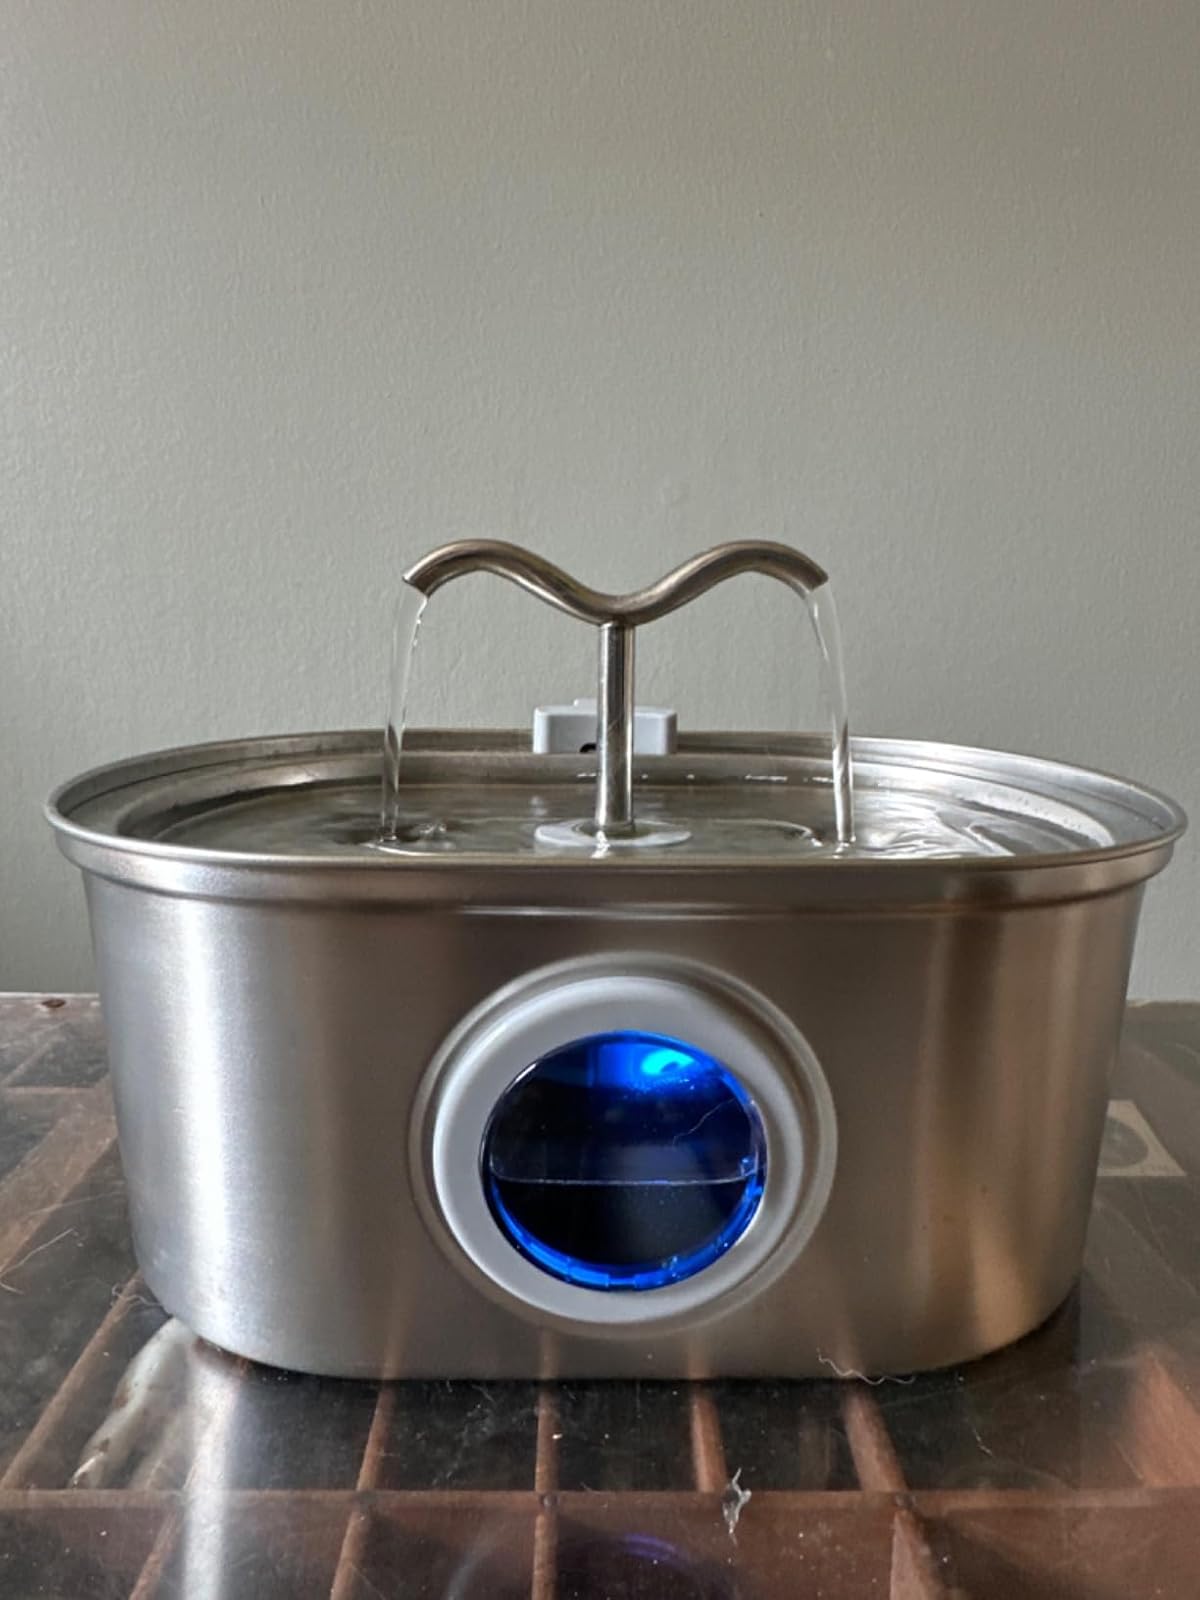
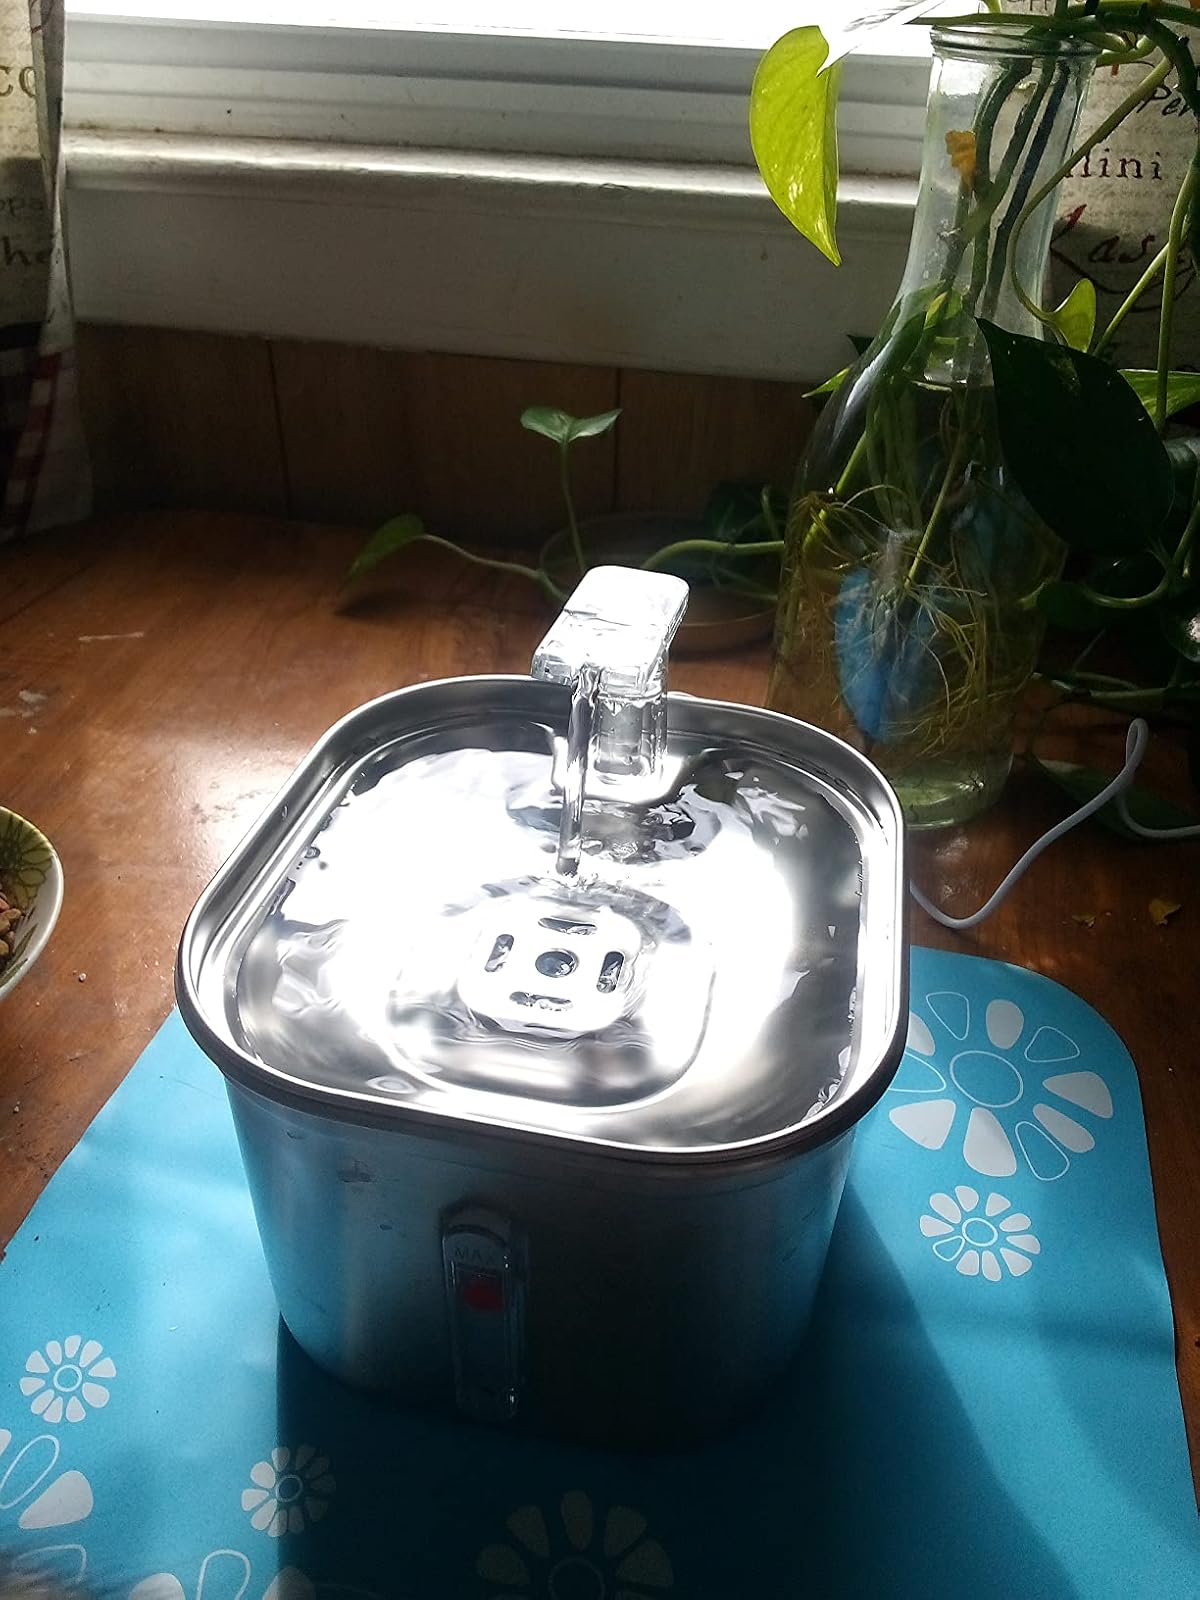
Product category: items_bowl
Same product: no